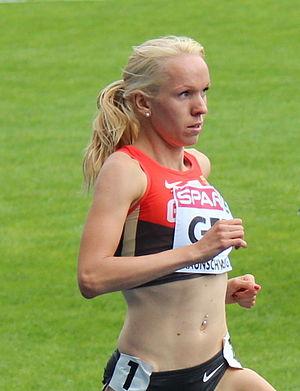
Diana Sujew est une athlète allemande spécialiste du demi-fond, et plus particulièrement du 1 500 mètres. Elle a participé aux Jeux olympiques de Rio, échouant en demi-finale du 1 500 m.